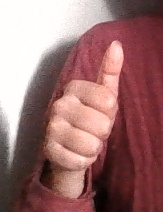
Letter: aleff